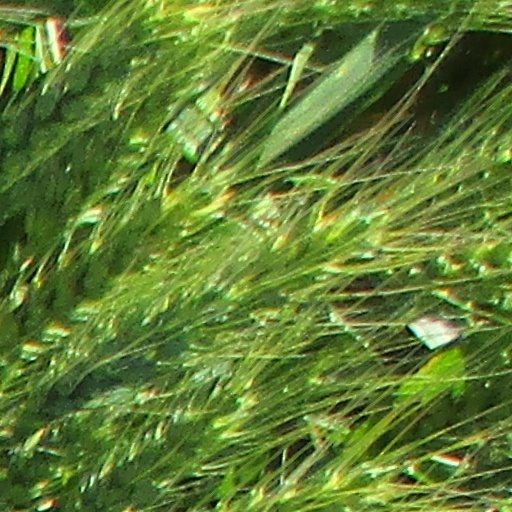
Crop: wheat